National Dong Hwa University

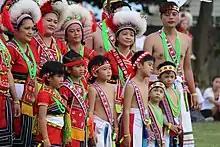
NDHU is situated at Amis people's traditional domain

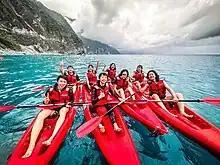
The Sustainability Education class at Qingshui Cliff

NDHU College of The Arts (ARTS) is the first art school to be established in Eastern Taiwan, which is organized into three departments — Music, Arts and Design, Arts and Creative Industry.